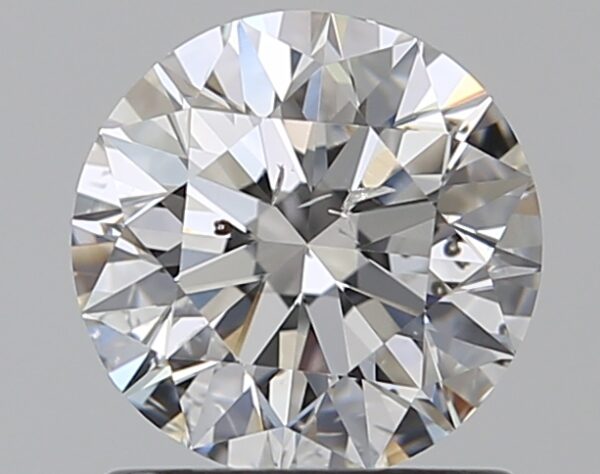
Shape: round
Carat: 1
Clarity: SI2
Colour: F
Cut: EX
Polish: EX
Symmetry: EX
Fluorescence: N
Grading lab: GIA
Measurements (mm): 6.31 x 6.36 x 3.99